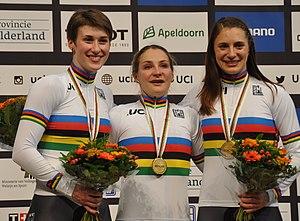
Kristina Vogel, née le 10 novembre 1990 à Leninskoye, en Union soviétique, est une coureuse cycliste allemande. Spécialiste des épreuves de vitesse sur piste, elle est double championne olympique. Avec onze titres mondiaux entre 2013 et 2018, elle est la cycliste sur piste la plus titrée aux côtés de l'Australienne Anna Meares.